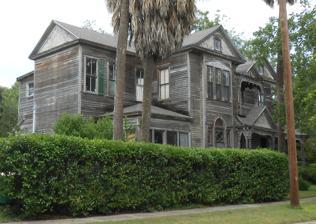
Building: Theodore Buhler House
Country: United States of America
Year built: 1890
Historic house in Texas, United States United States historic place Theodore Buhler House U.S. National Register of Historic Places The house in 2014 Show map of Texas Show map of the United States Location 202 West Stayton, Victoria, Texas Coordinates 28°48′13″N 97°00′23″W / 28.80361°N 97.00639°W / 28.80361; -97.00639 ( Theodore Buhler House ) Area less than one acre Built 1890 ( 1890 ) Architectural style Late Victorian MPS Victoria MRA NRHP reference No. 86002594 Added to NRHP December 9, 1986 The Theodore Buhler House is a historic house in Victoria, Texas . It was built in 1890 for Theodore Buhler and his wife, Katherine Schmidt. Born in Baden , Germany, he emigrated to the United States at a young age and grew up in New Orleans, Louisiana . During the American Civil War , he worked for Cook's foundry in New Orleans, which made firearms for the Confederate States Army . In the postbellum era, he worked for the railroads and steamships in Louisiana and Texas, and he co-founded the First National Bank of Victoria, the Victoria Loan Company, and the Victoria Building and Loan Company. He died in 1912. The house was designed by Danish-born architect Jules Leffland in the Queen Anne architectural style . It has been listed on the National Register of Historic Places since December 9, 1986. References